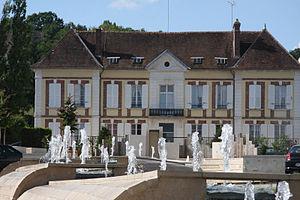
établissement pour personnes agées.
Saint-Julien-du-Sault est une commune française située dans le département de l'Yonne, en région Bourgogne-Franche-Comté.